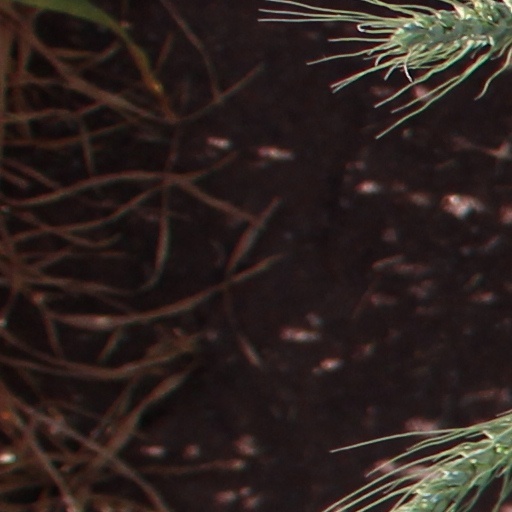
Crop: wheat